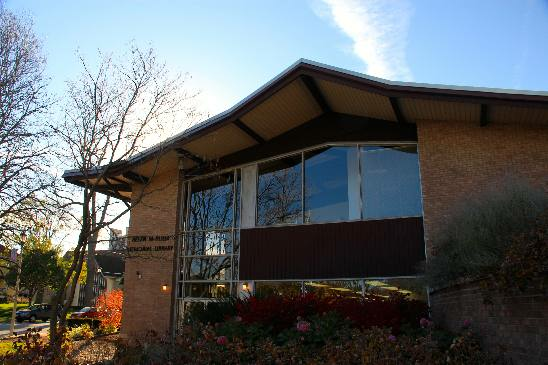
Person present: No